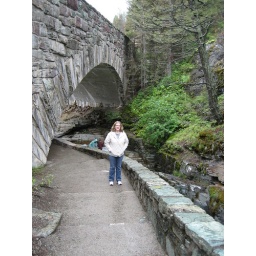
Megan by a stone bridge on the Going To The Sun road.